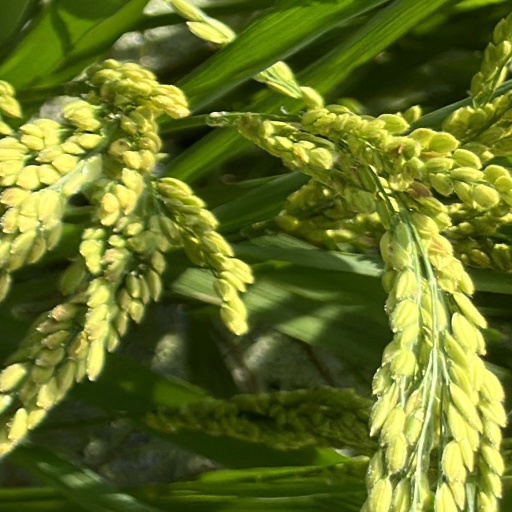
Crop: rice